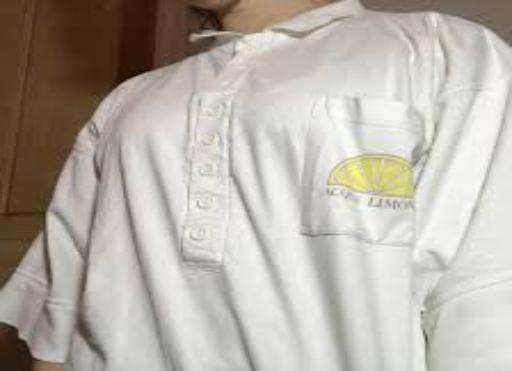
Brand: Acqua Limone
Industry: Clothes